I'm All Right Jack

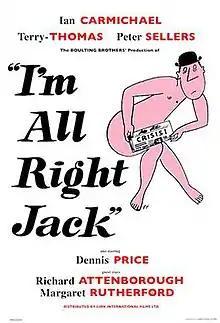
Original British film poster

I'm All Right Jack is a 1959 British comedy film directed and produced by John and Roy Boulting from a script by Frank Harvey, John Boulting and Alan Hackney based on the 1958 novel "Private Life" by Alan Hackney.